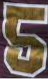
Number: 5